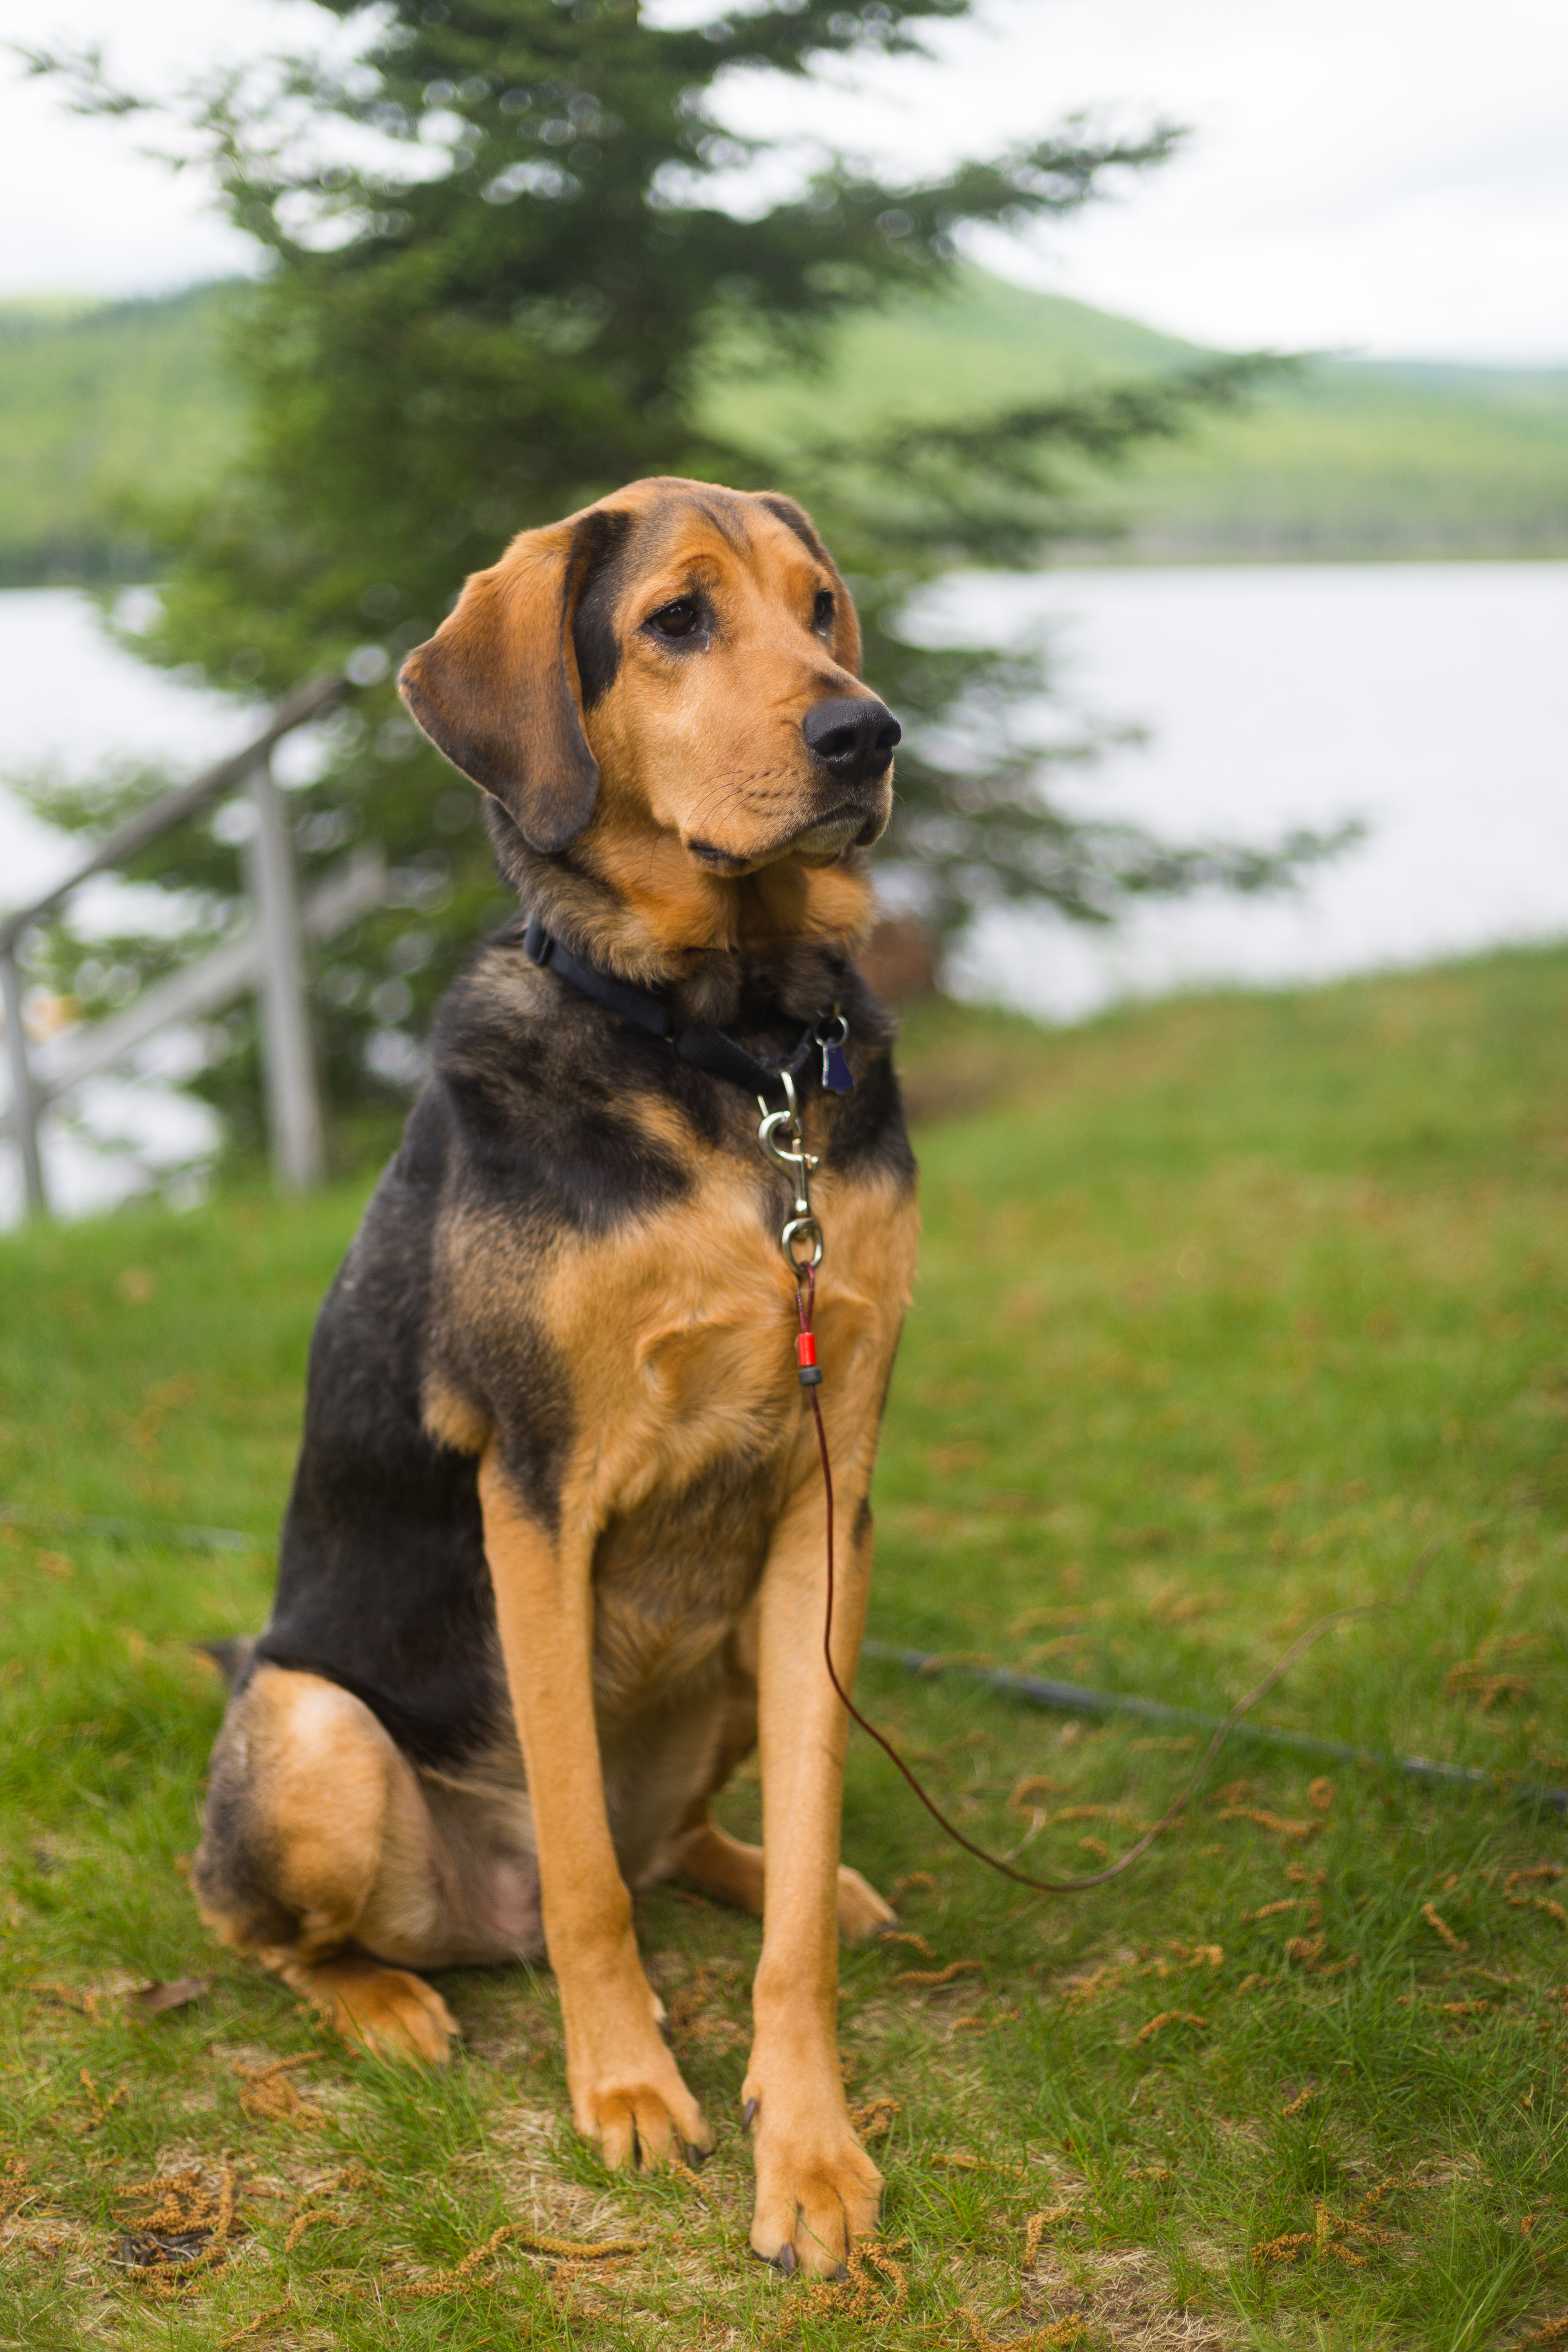
dog breed, dog, carnivore, mammal, collar, snout, bank, fawn, working animal, loch, companion dog, reservoir, sporting group, canidae, tail, dog collar, lake district, hound, polish hound, Dog supply, foot, hunting dog, working dog, whiskers